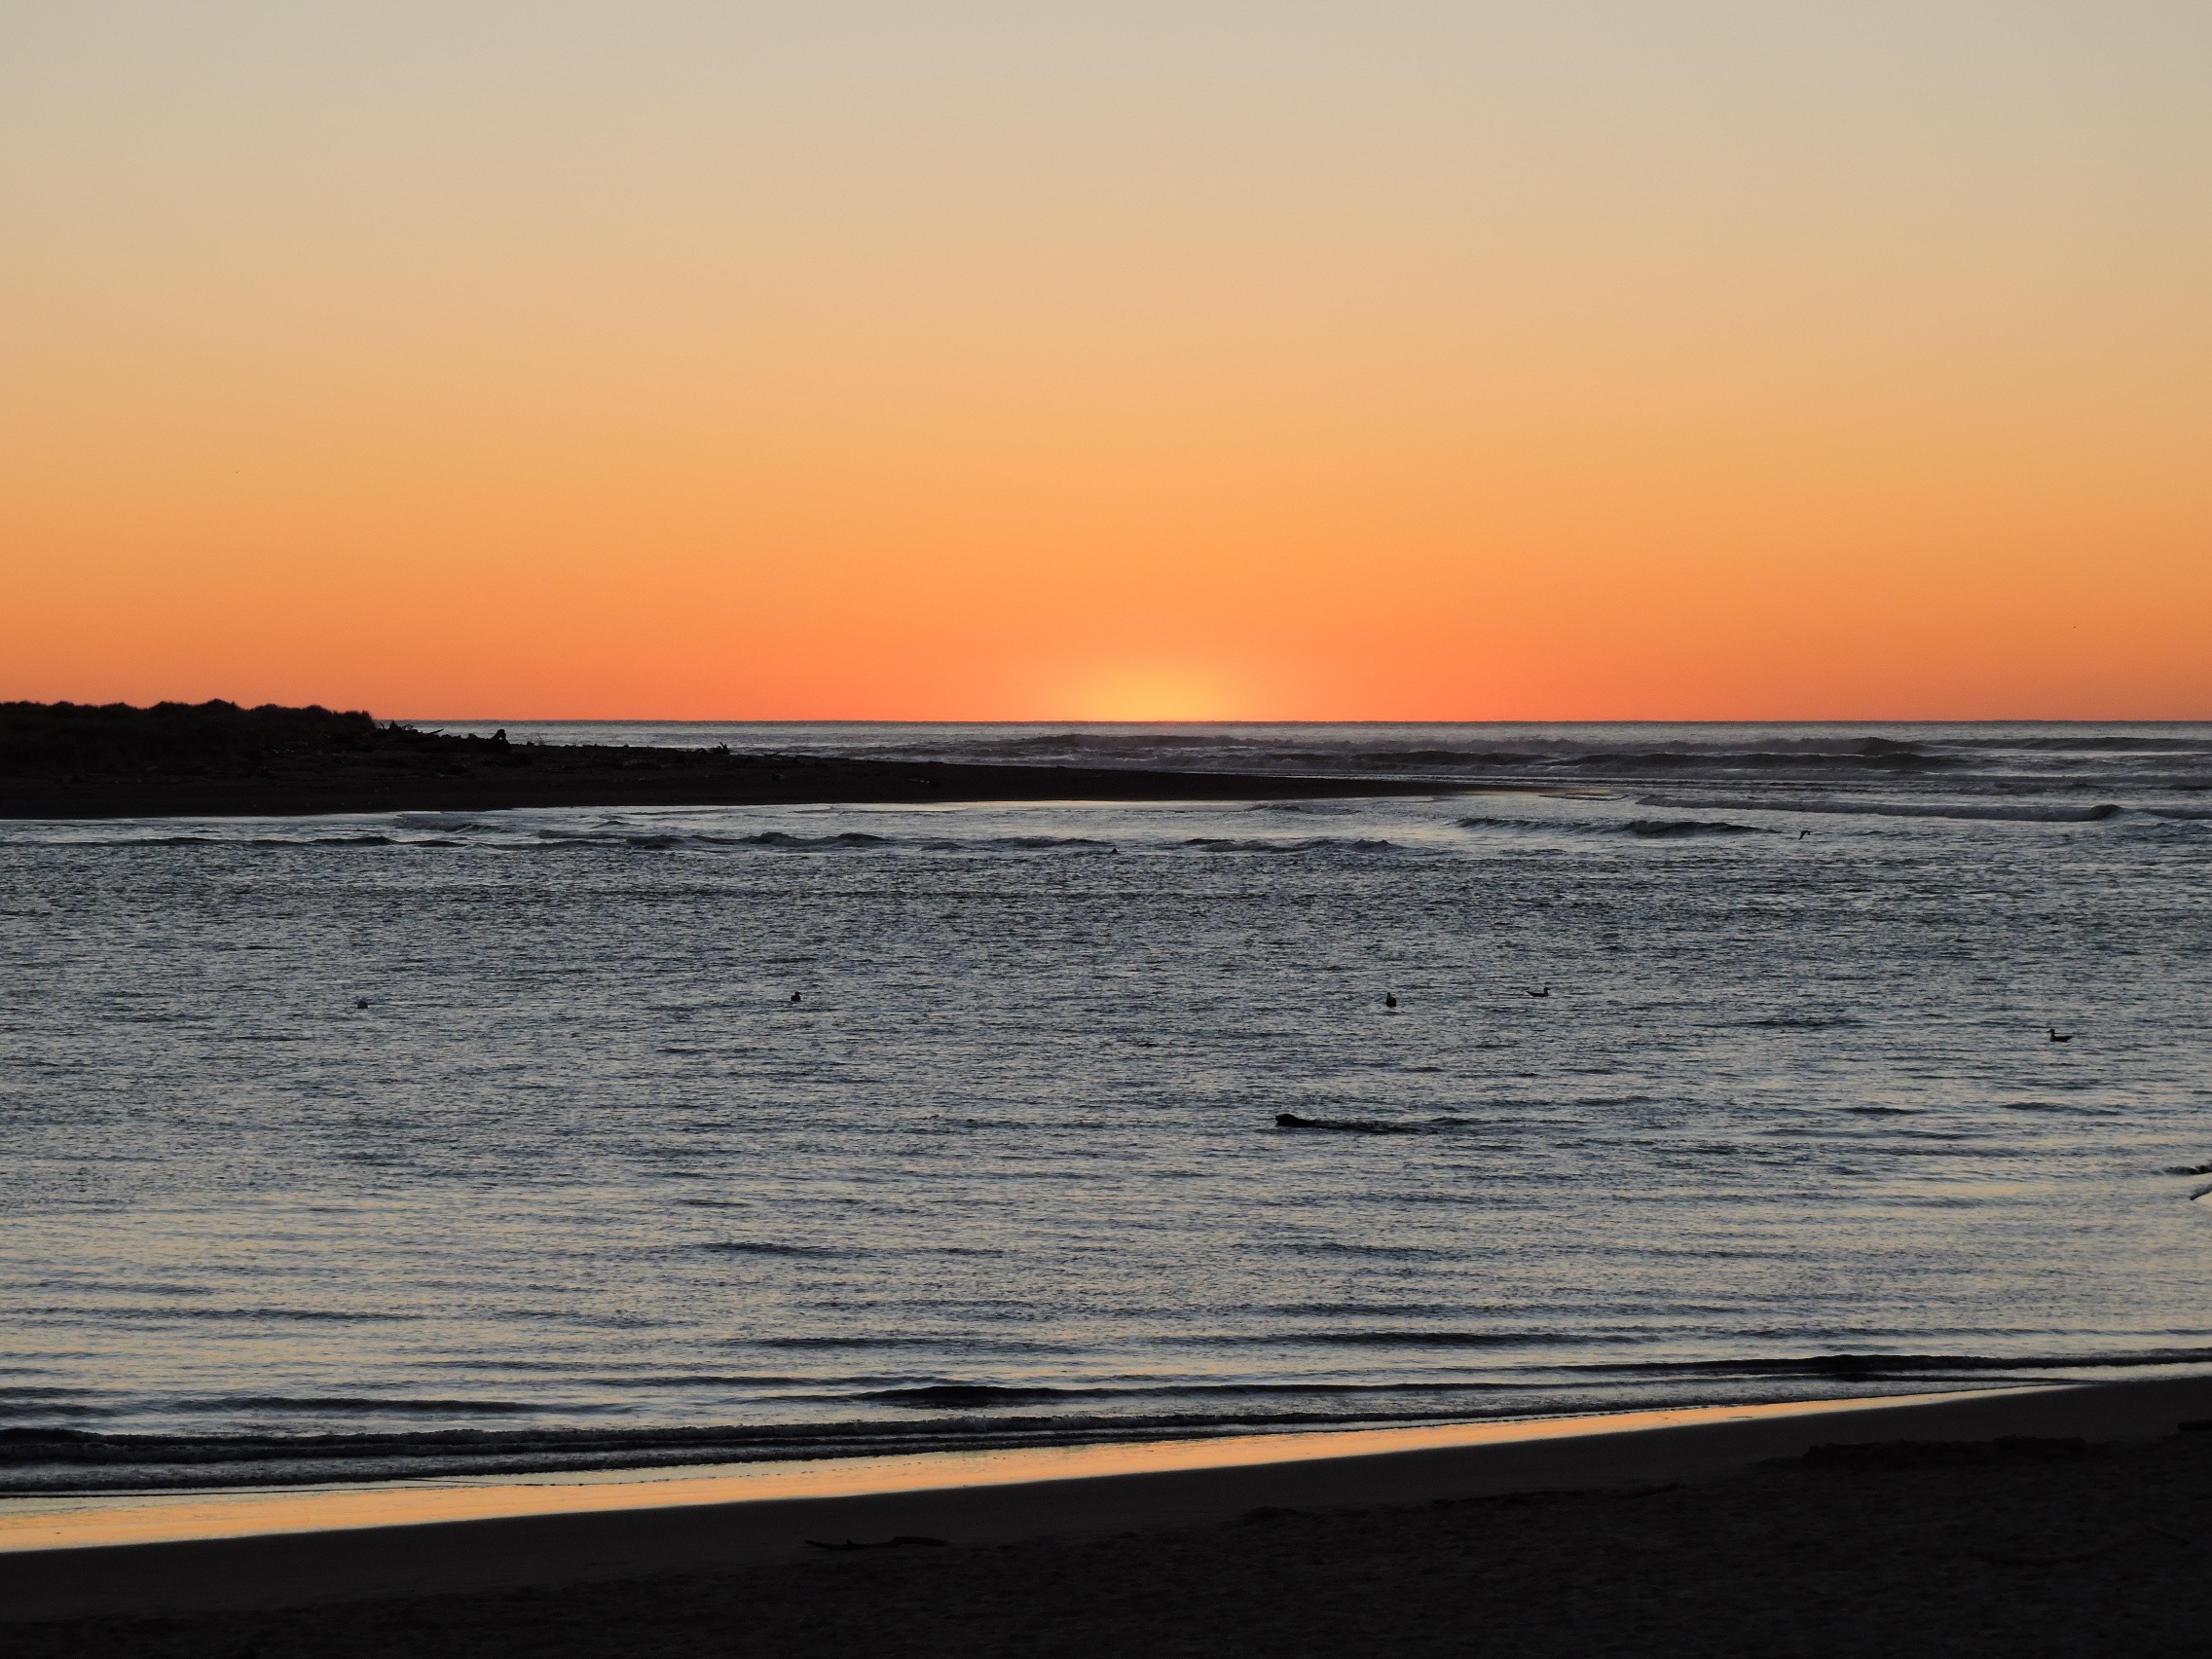
beach, landscape, sea, coast, sand, ocean, horizon, sun, sunrise, sunset, morning, shore, wave, dawn, dusk, evening, orange, reflection, bay, yellow, body of water, oregon, afterglow, wind wave